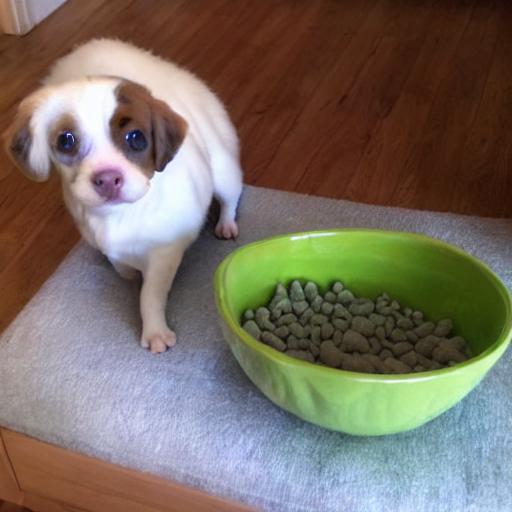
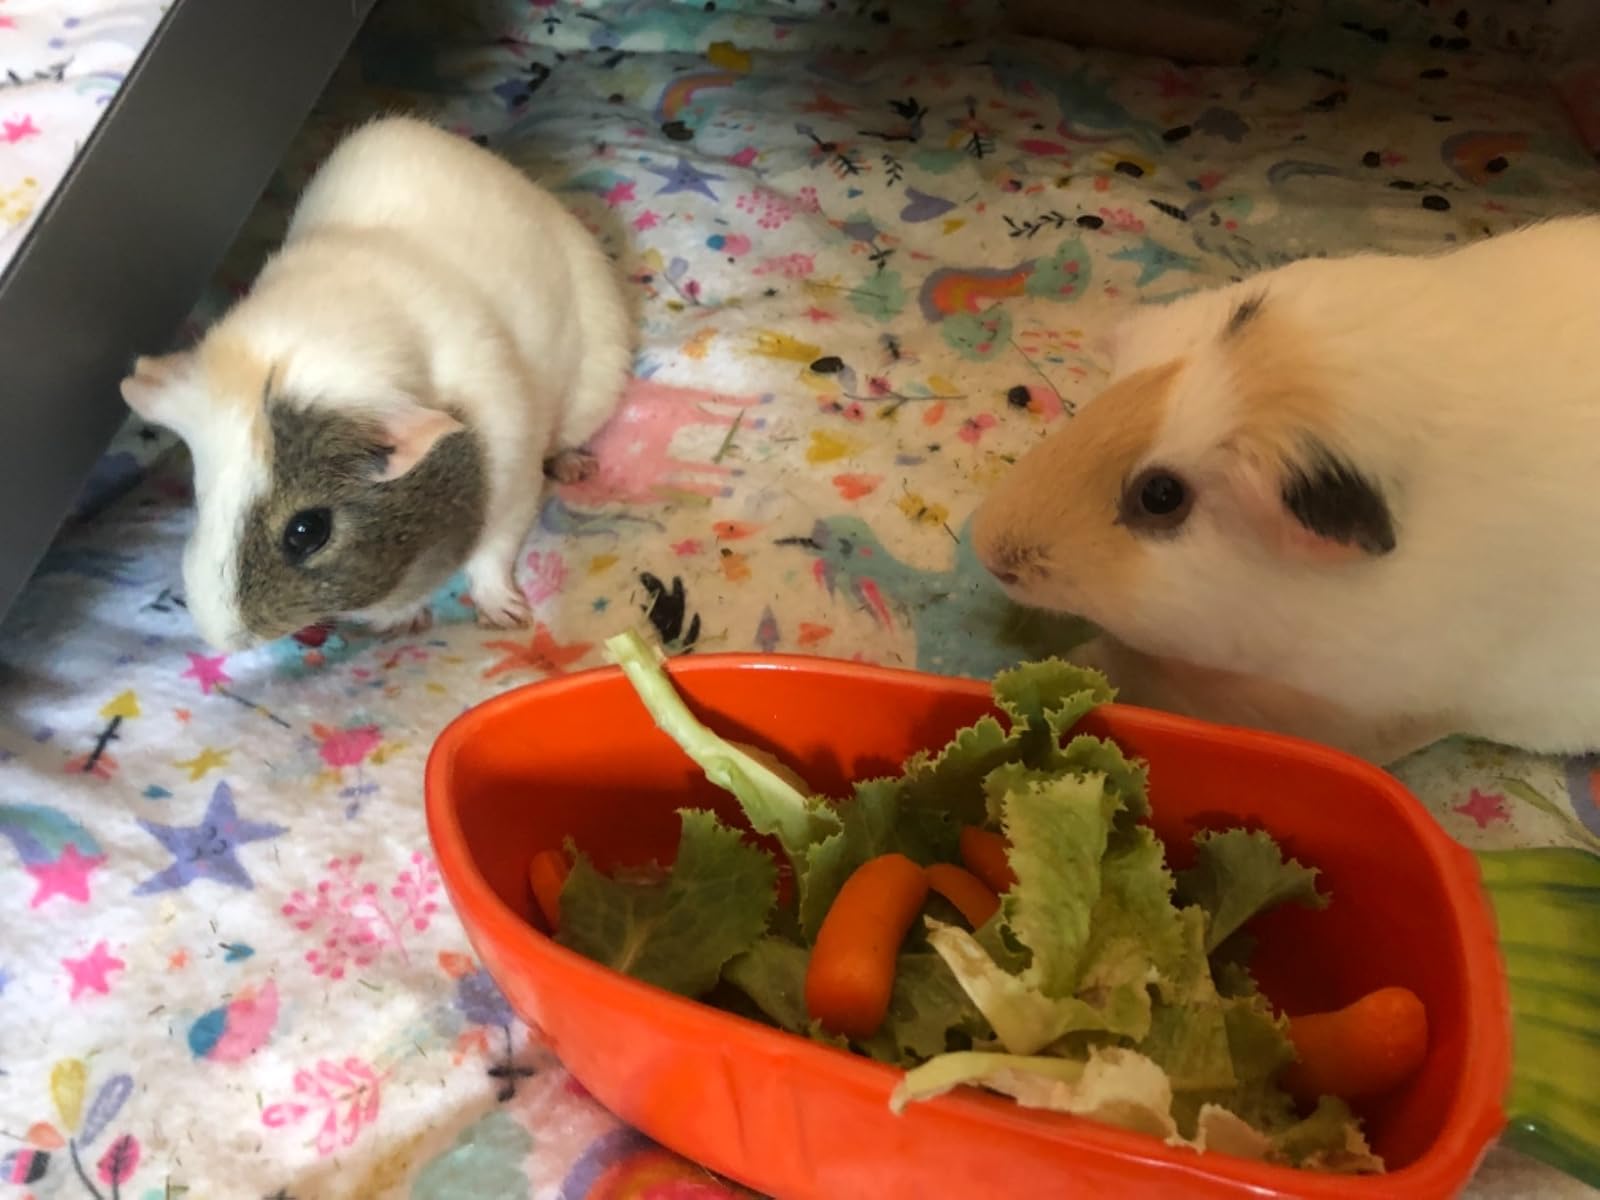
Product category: items_bowl
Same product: no